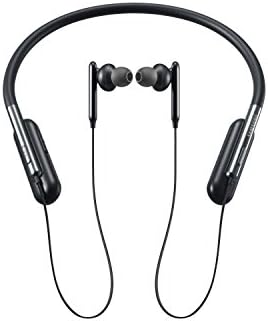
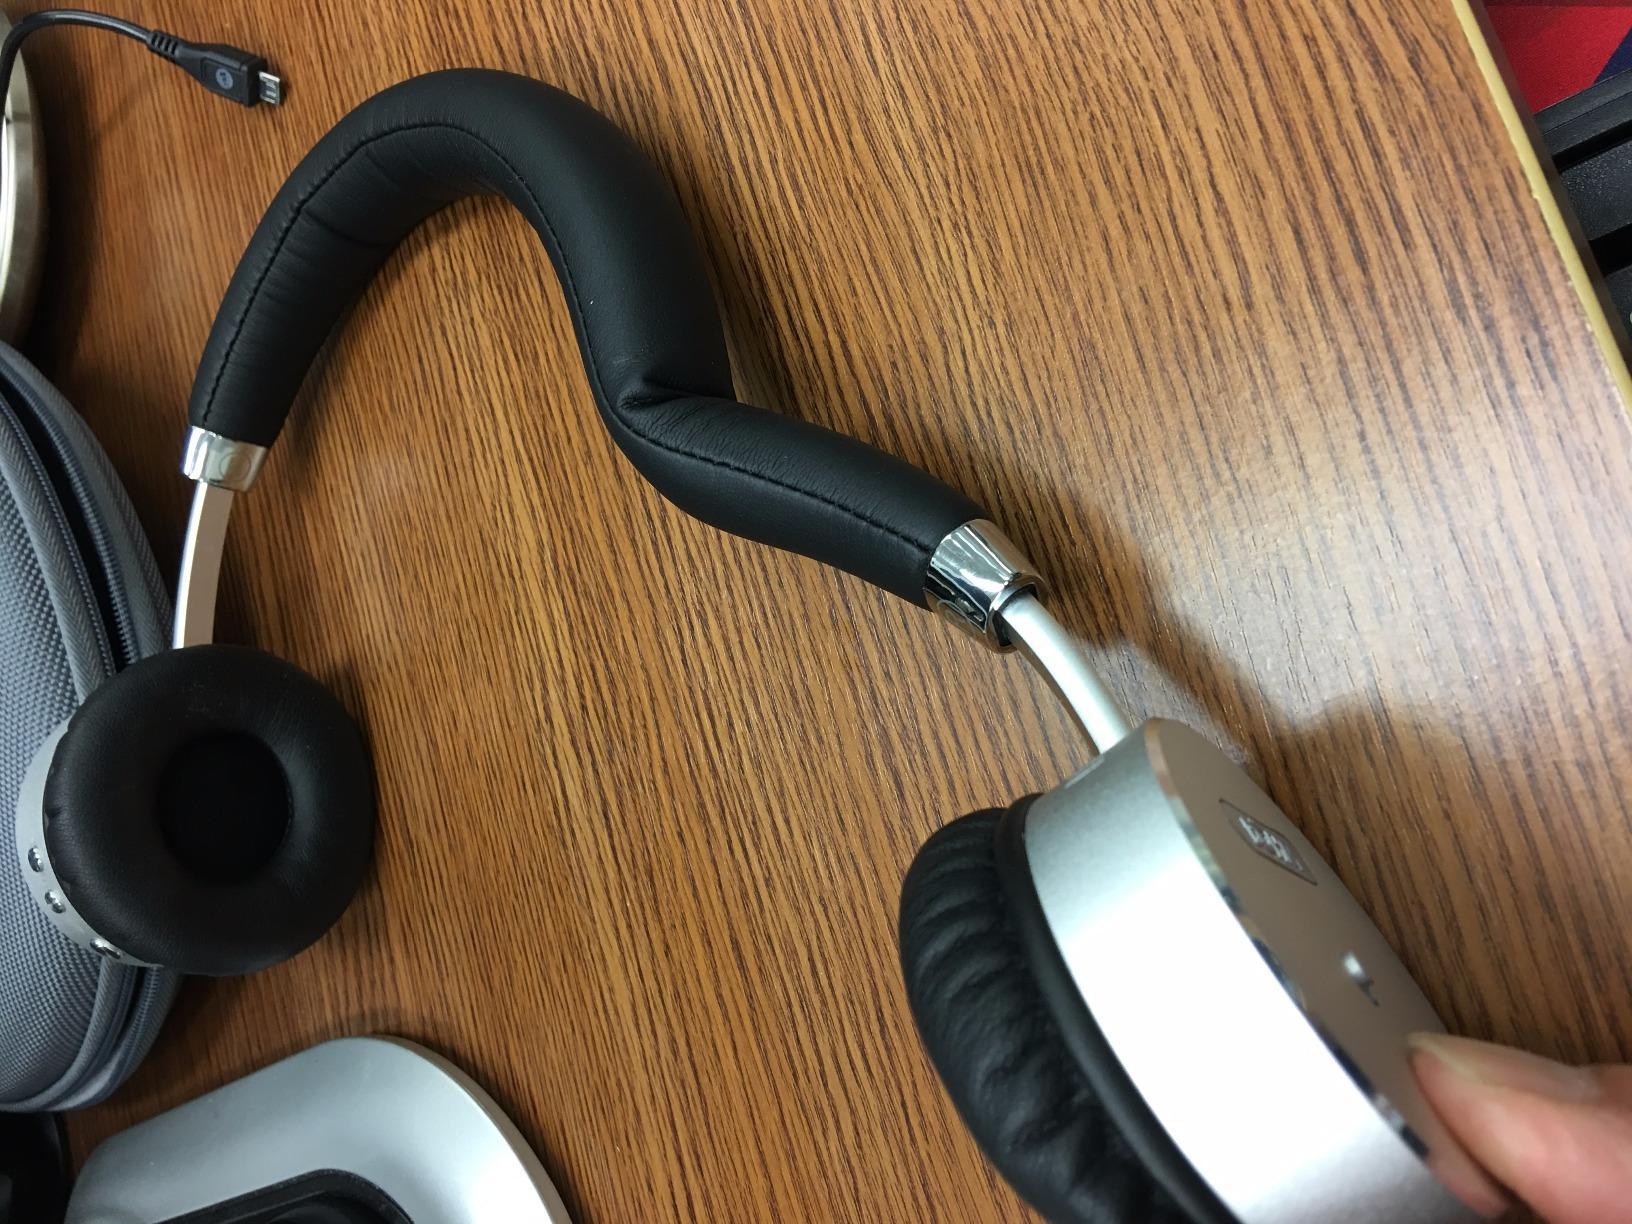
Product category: headphones
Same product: no